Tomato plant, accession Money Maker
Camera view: horizontal (90 deg, fisheye); turntable rotation: 300 degrees
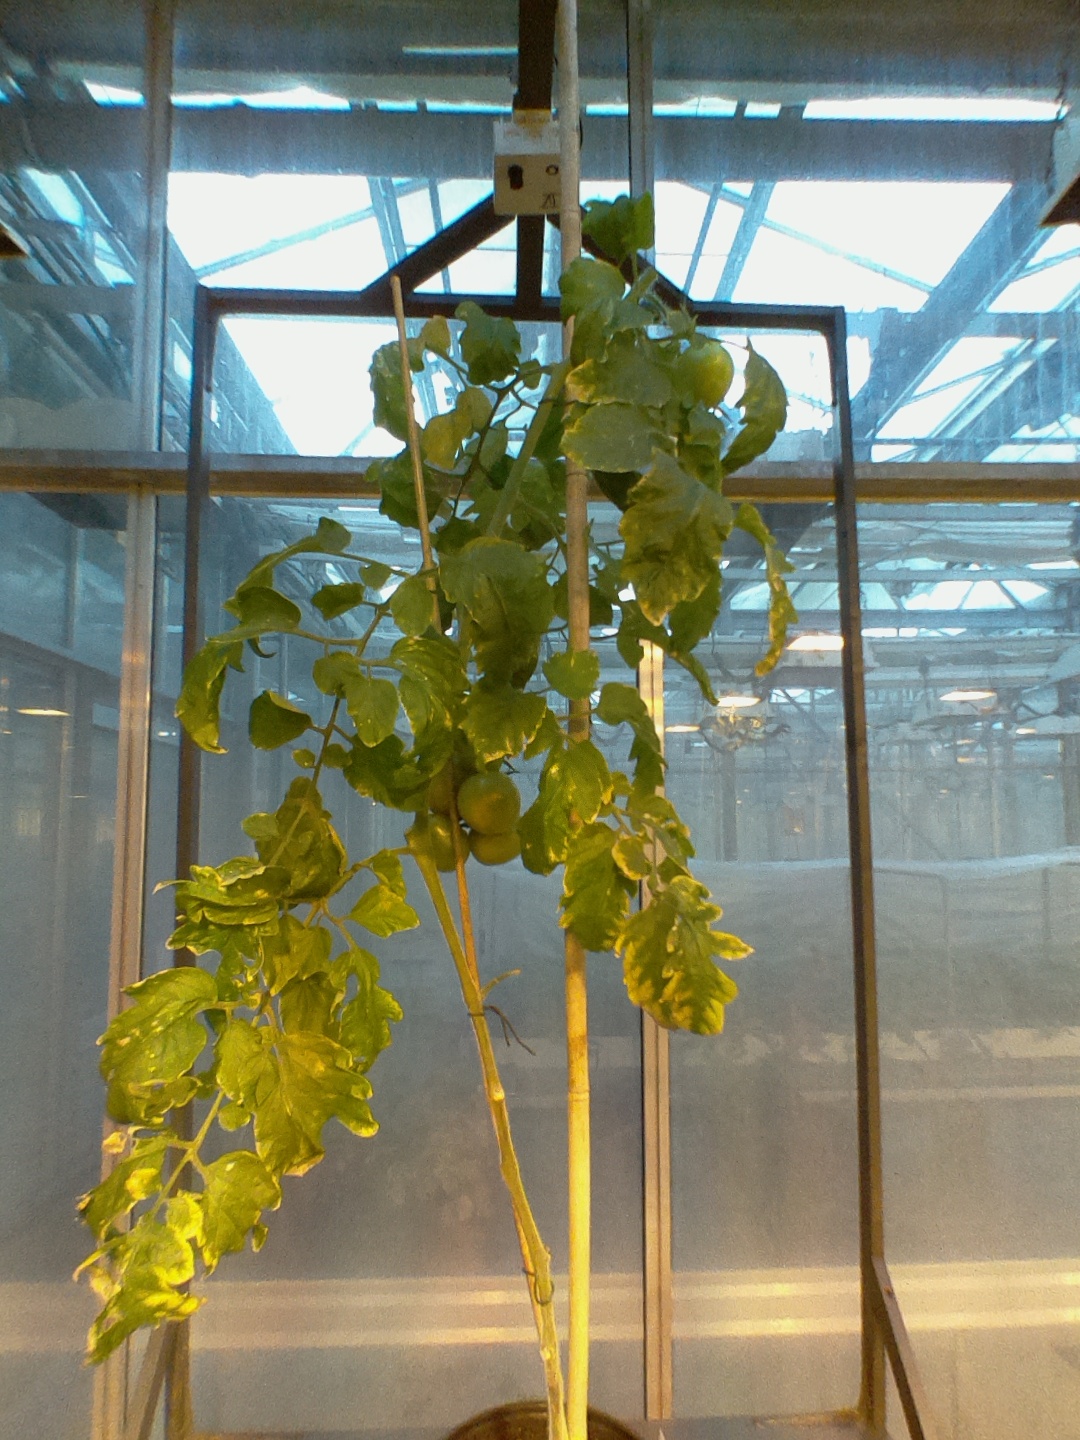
BBCH growth stage 80: fruits start showing typical ripe color (orange -> red)